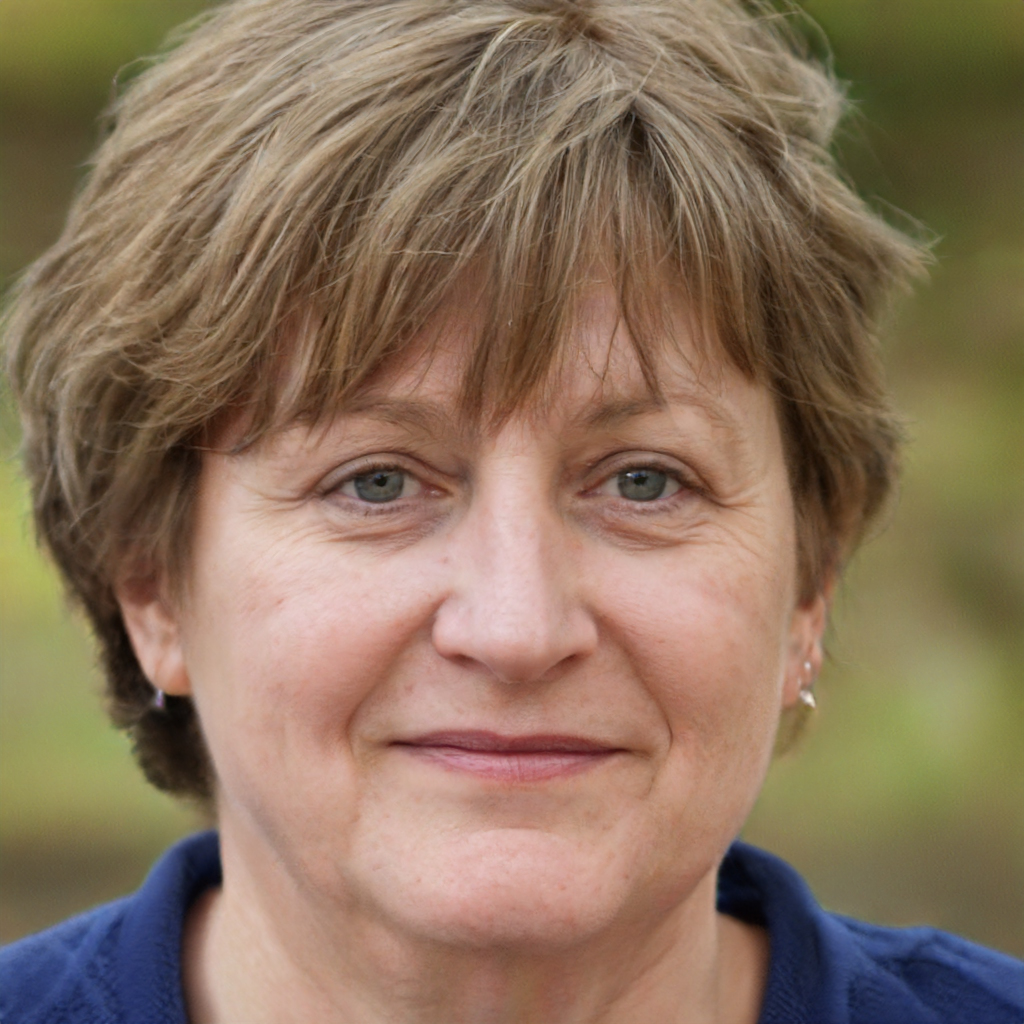
Gender: Female